Catherine Mawer

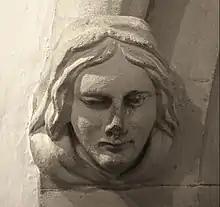
Portrait of Catherine (ca.1851) by Robert Mawer

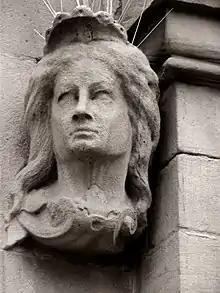
Retrospective portrait of Catherine (ca.1873) by Benjamin Payler

She worked as a top sculptor alongside her husband Robert Mawer. She was a partner in Mawer & Ingle, but she does not describe herself as a stone carver in the 1861 and 1871 Censuses, although her son does so. She is credited by the "Leeds Intelligencer" for her Caen stone carving in 1857, however, and by other newspapers for other work between 1854 and 1859, listed below. In 1856 she summonsed an apprentice to court for disobeying orders, but her case was dismissed. The apprentice was Matthew Taylor, who was "exceedingly clever at his business." The case sheds some light on the conditions of work for apprentices at the stone carving works: